John L. Kane Jr.

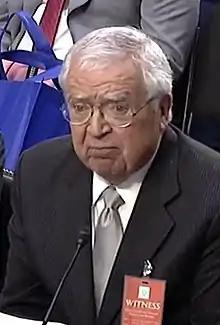
Kane in 2017

John Lawrence Kane Jr. (born February 14, 1937) is an American attorney serving as a senior United States district judge of the United States District Court for the District of Colorado.